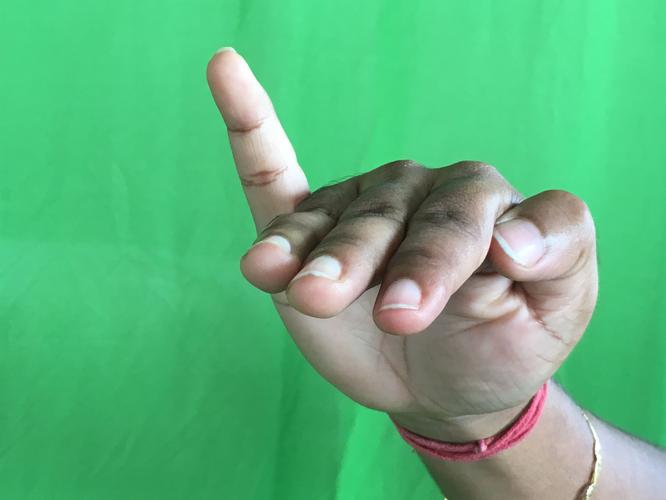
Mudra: Hamsapaksha
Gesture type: double_hand